Greg Legg

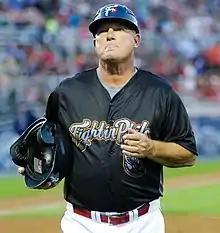
Legg with the Reading Fightin Phils in 2017

Gregory Lynn Legg (born April 21, 1960), is an American professional baseball second baseman, who played in Major League Baseball (MLB) for the Philadelphia Phillies, in two seasons. During his playing days, Legg stood , weighing .